Roberts Chapel (Atlanta, Indiana)

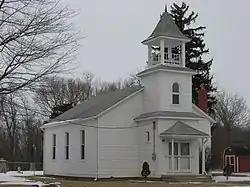
Front and western side of the church

Roberts Chapel, is a non-denominational church that was originally built in 1847 at Roberts Settlement, one of Indiana's early black pioneer communities. The rural church, whose main building dates from 1858, is located near the present-day town of Atlanta in rural Jackson Township, Hamilton County, Indiana. The chapel was listed on the National Register of Historic Places in 1996.